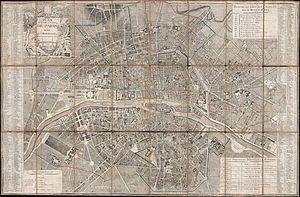
Cet article recense les plans de Paris, en France.
Les anciens arrondissements de Paris sont les 12 arrondissements de la ville de Paris, depuis leur création en 1795 jusqu'à la réorganisation par la loi du 16 juin 1859 en vingt nouveaux arrondissements.